Edward VI

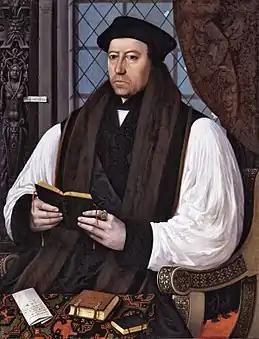
Thomas Cranmer, Archbishop of Canterbury, exerted a powerful influence on Edward's Protestantism.

In contrast, Somerset's successor, the Earl of Warwick, made Duke of Northumberland in 1551, was once regarded by historians merely as a grasping schemer who cynically elevated and enriched himself at the expense of the crown. Since the 1970s, the administrative and economic achievements of his regime have been recognised, and he has been credited with restoring the royal council's authority and returning the government to an even keel after the disasters of Somerset's protectorate.